Stac Biorach

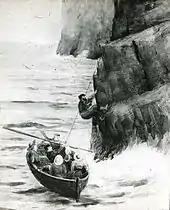
"Landing place on Stac Lii", illustration from "Climbing in St Kilda" by Norman Heathcote

The first record of the recreational ascent of a sea stack in Scotland is likely that of Richard Barrington, who climbed Stac Biorach in 1883. An experienced alpinist, he called it the most dangerous climb he had ever undertaken. He made the ascent with the help of two St Kildans, Donald McDonald and Donald McQueen.